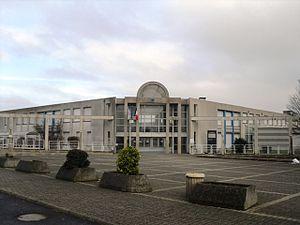
Le lycée Marguerite Yourcenar de Morangis (91)
Morangis est une commune française située à dix-huit kilomètres au sud de Paris dans le département de l’Essonne en région Île-de-France.